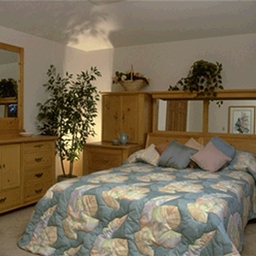
Room type: bedroom